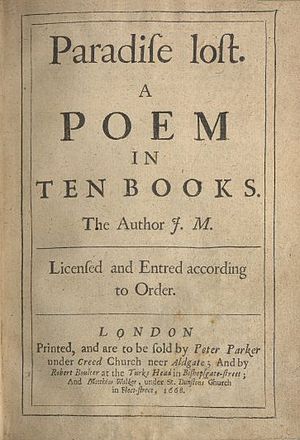
John Milton / Billeder
John Milton var en engelsk digter. Han er mest kendt for at have skrevet det episke digt Paradise Lost om syndefaldet. Han er en af de største engelske digtere i det 17. århundrede og endda nogensinde.